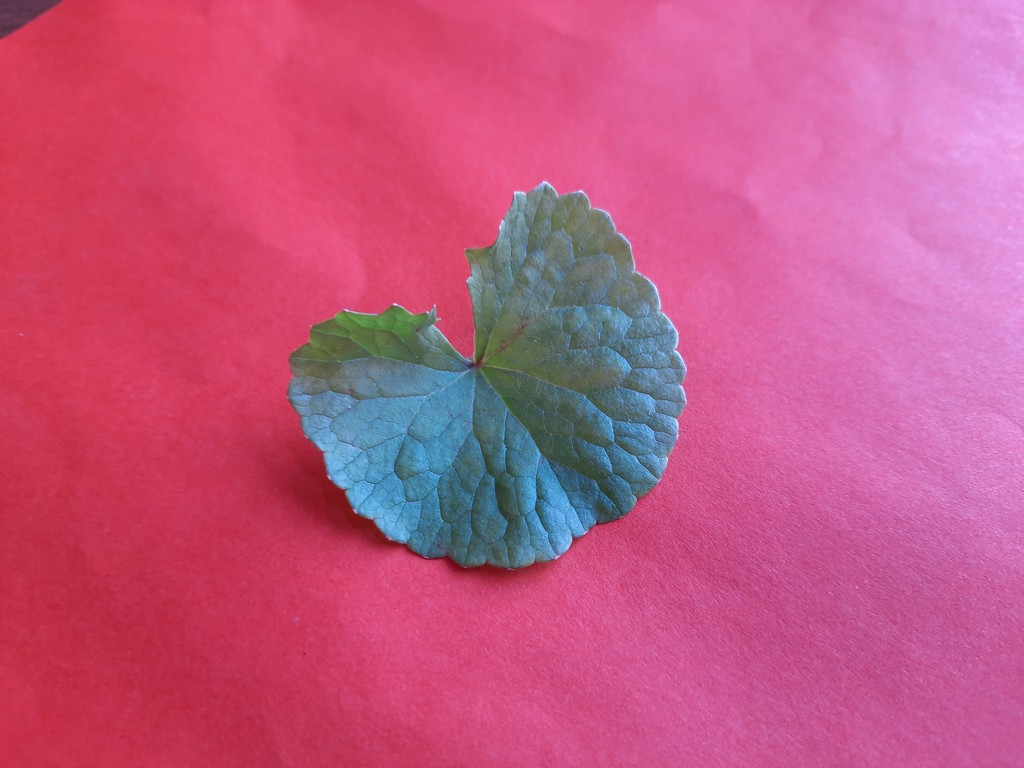
Label: Healthy